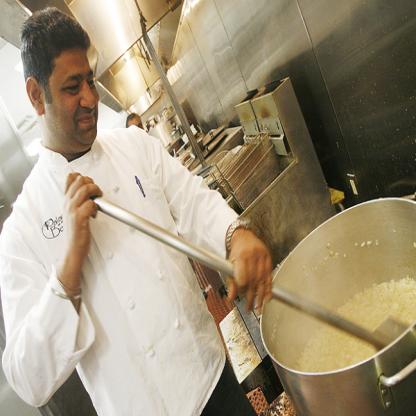
Scene: Indoor